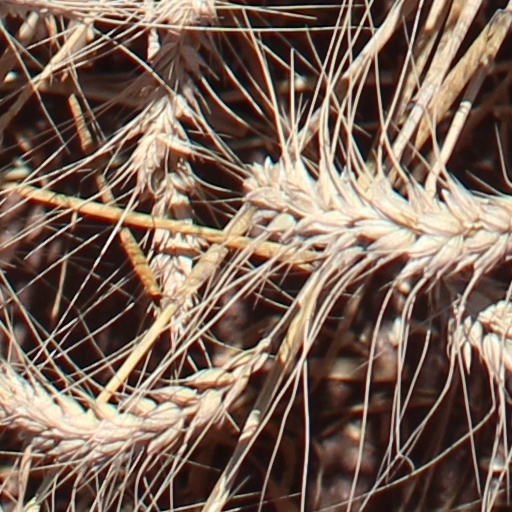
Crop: wheat